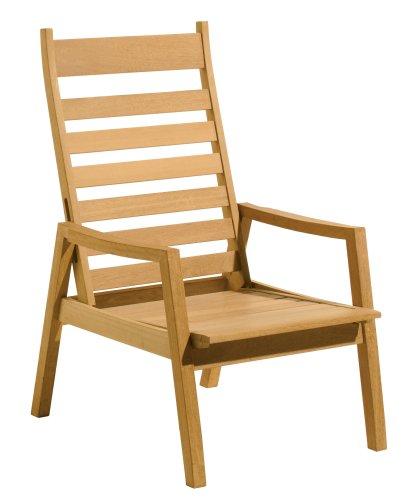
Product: Oxford Garden - Siena Collection Shorea Reclining Armchair | 100% Tropical Shorea Hardwood Outdoor Furniture
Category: Toys & Games | Kids' Furniture, Décor & Storage
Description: Shorea is a tropical hardwood that is resistant to rot, bug infestation, and various weather conditions.
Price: $147.39
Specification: ProductDimensions:27x31x43.2inches|ItemWeight:39pounds|ShippingWeight:40.1pounds|Manufacturer:OxfordGarden|ASIN:B000WAC31C|Itemmodelnumber:SRCH